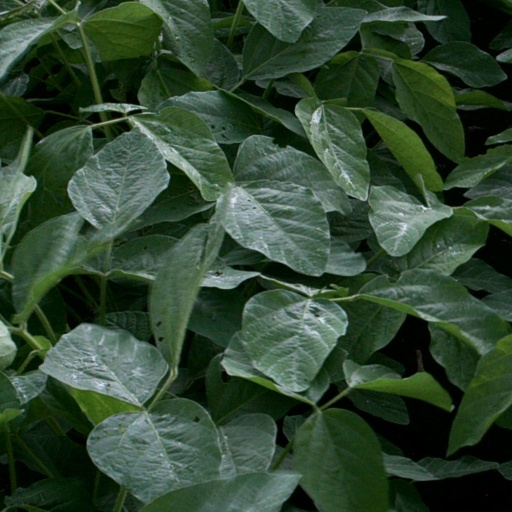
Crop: soybean